Phillip Island Nature Park

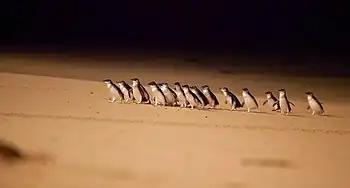
Little penguins returning to their burrows on Phillip Island

Phillip Island Nature Park (PINP) is a conservation park located on Phillip Island, Victoria, Australia. Created in 1996, the park is owned by the Victorian State Government; however, it is a self-funding commercial attraction for the purpose of animal conservation and research.